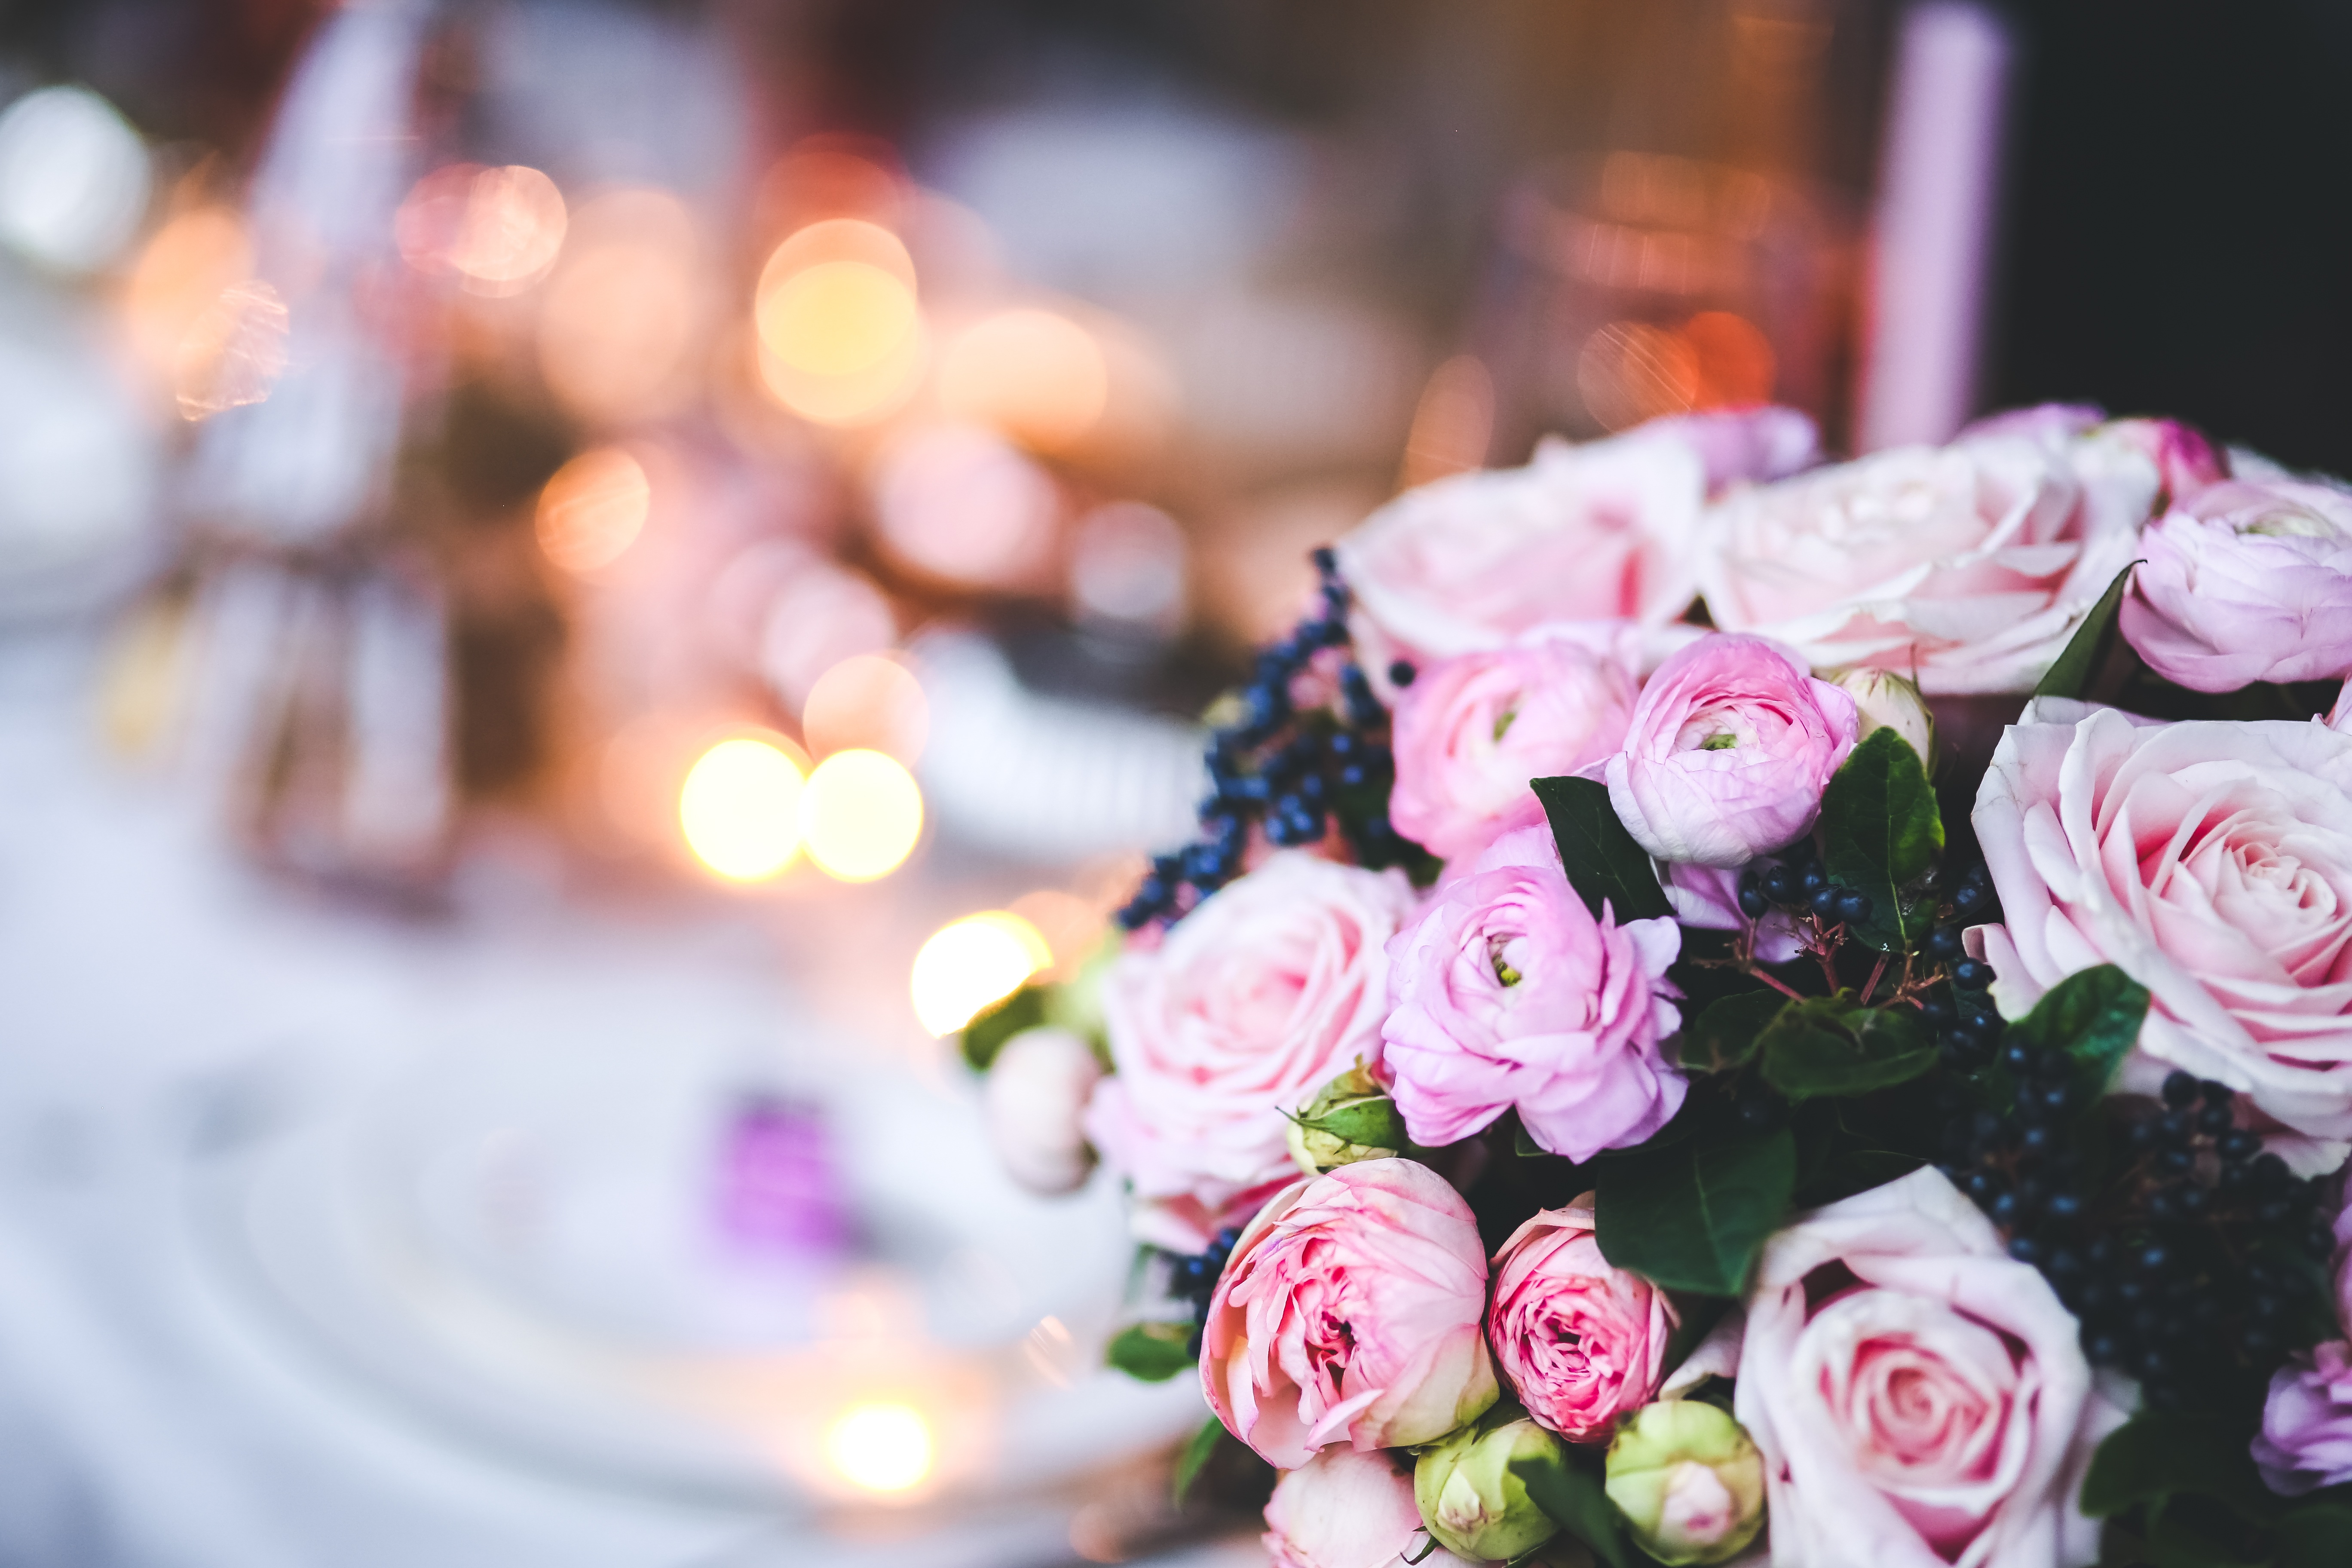
bokeh, plant, flower, petal, bouquet, pink, wedding, flowers, close up, ceremony, floristry, flower bouquet, floral design, centrepiece, flower arranging